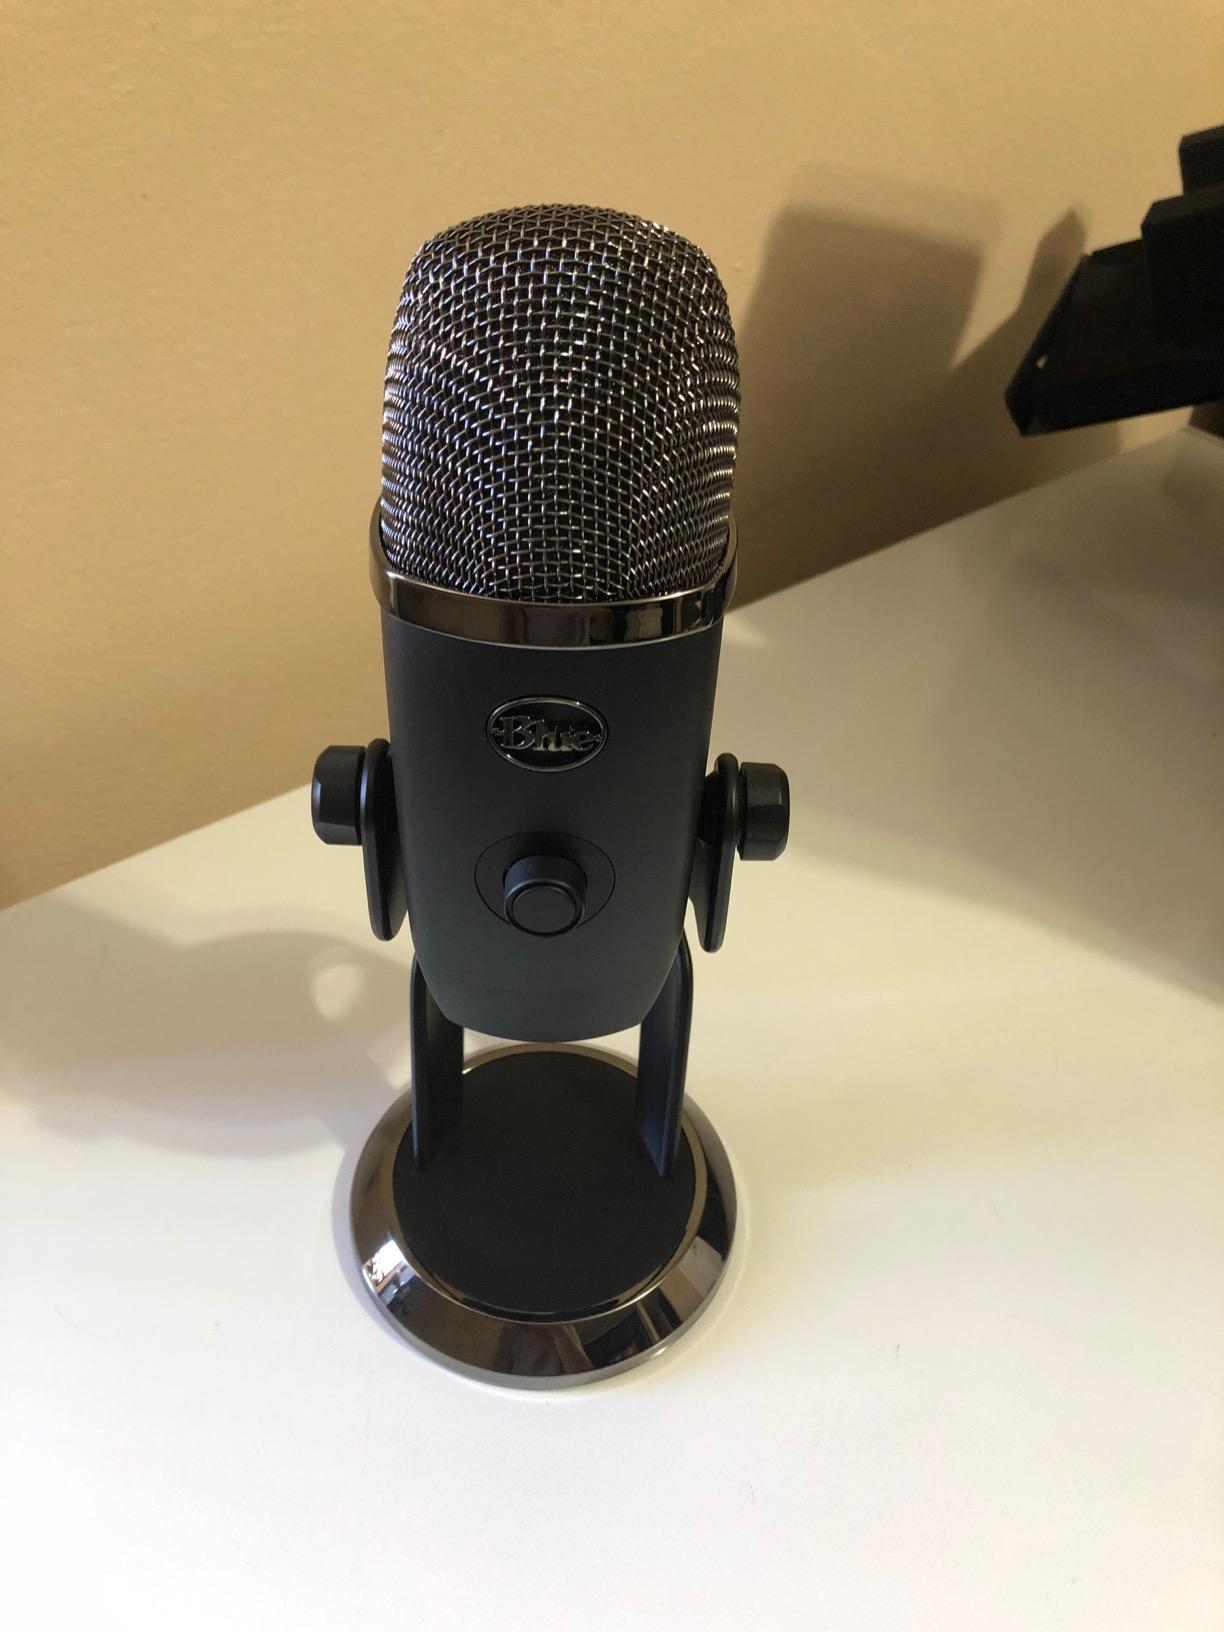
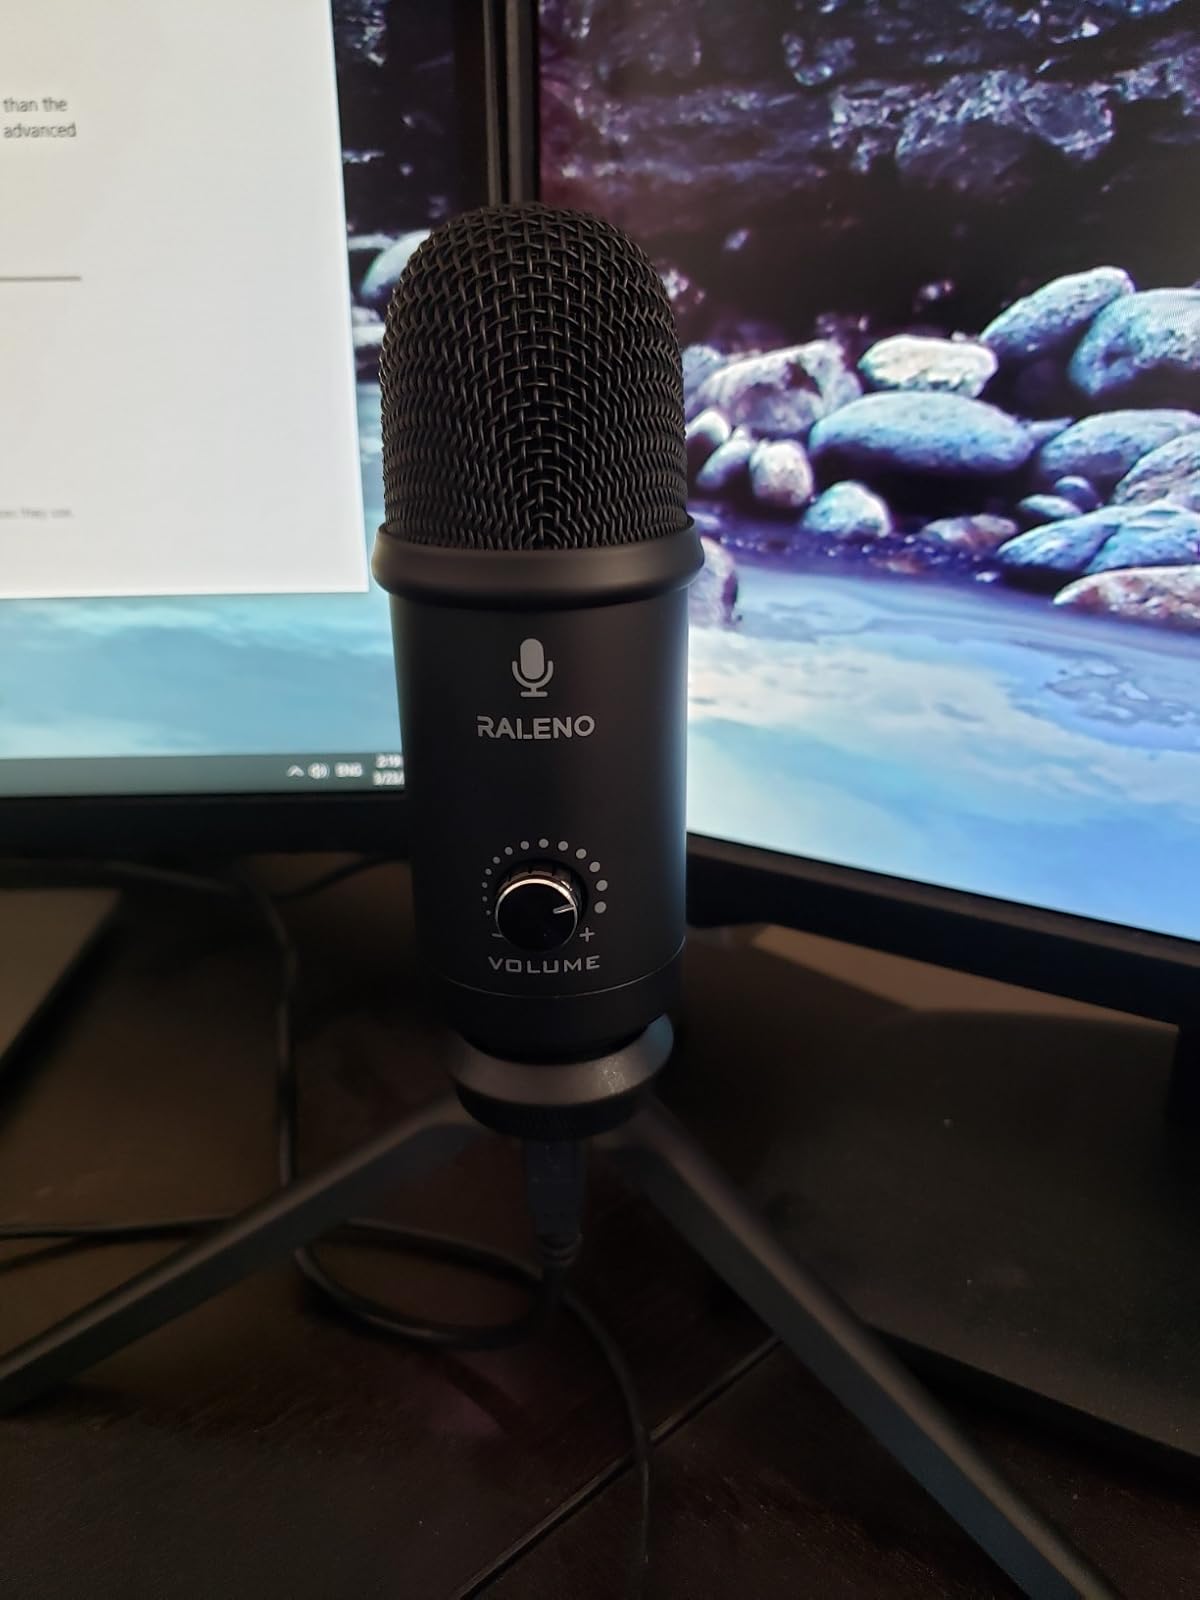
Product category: microphone
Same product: no